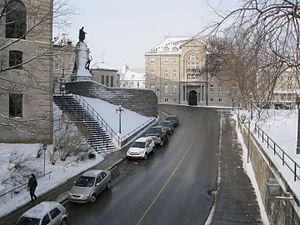
Côte de la Montagne, vue de la porte Prescott, Vieux-Québec. Au centre, l'archevêché. *
La côte de la Montagne est une rue de à Québec.